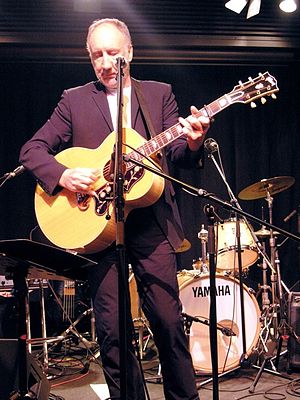
Pete Townshend
Pete Townshend under koncert i Amsterdam, 2005
Peter Dennis Blandford Townshend er en rock-guitarist og sangskriver, bedst kendt for sit arbejde med The Who.